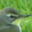
Label: bird